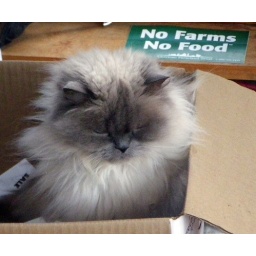
Princess in the paper recycling box